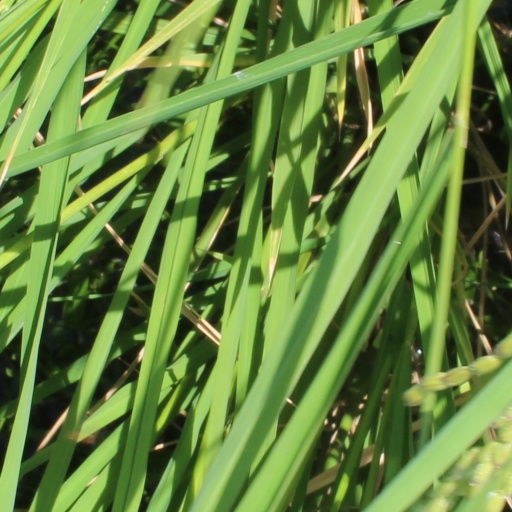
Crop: rice